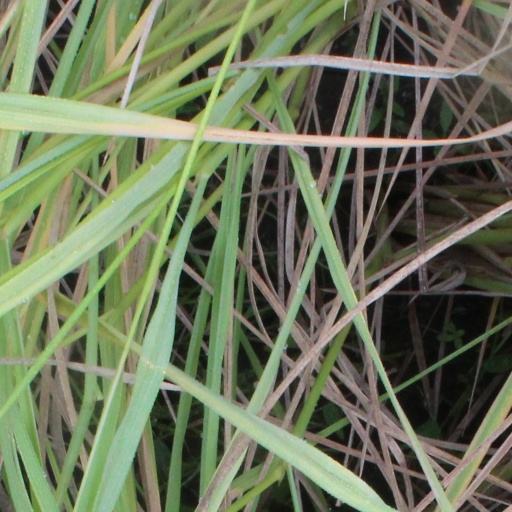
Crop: rice